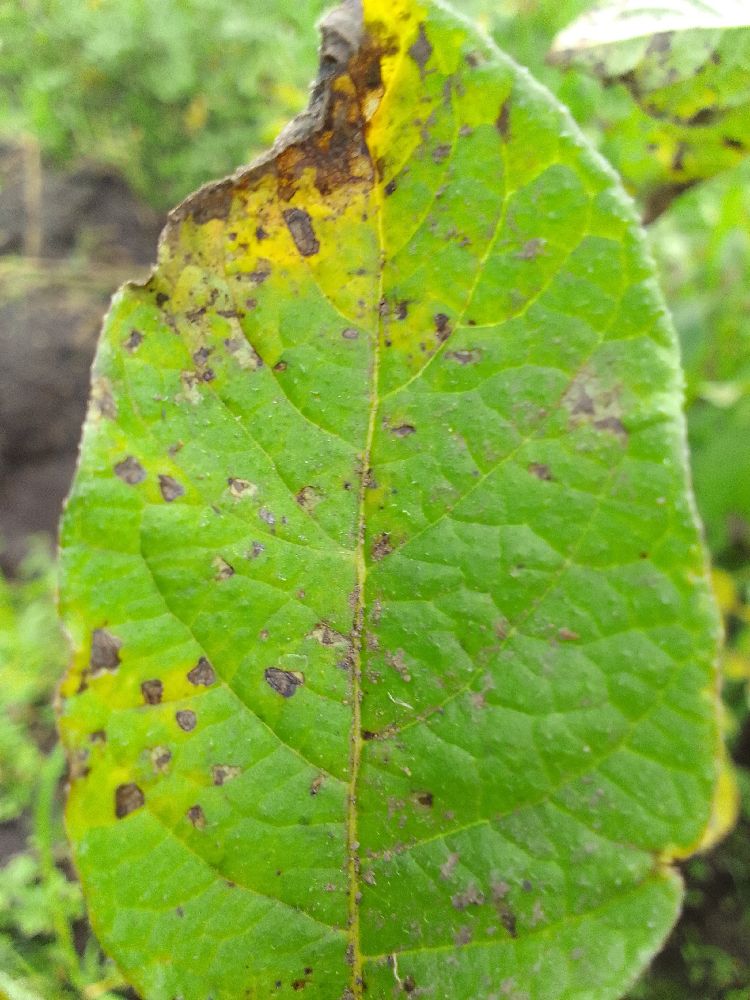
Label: Late blight